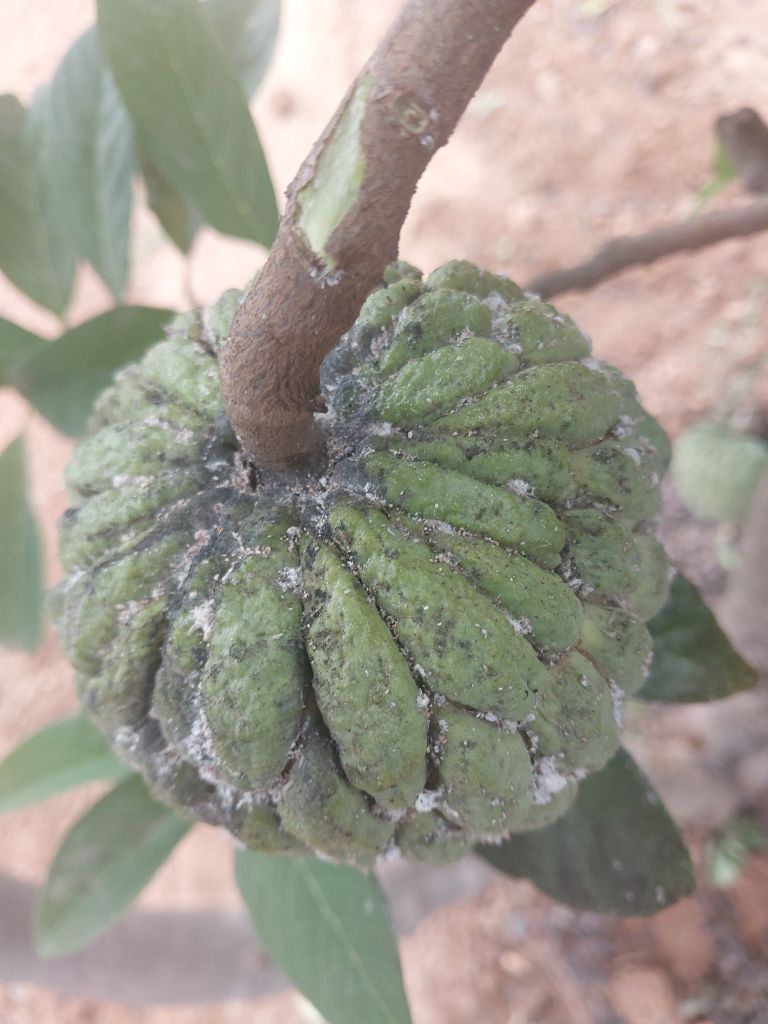
Disease label: Blank Canker